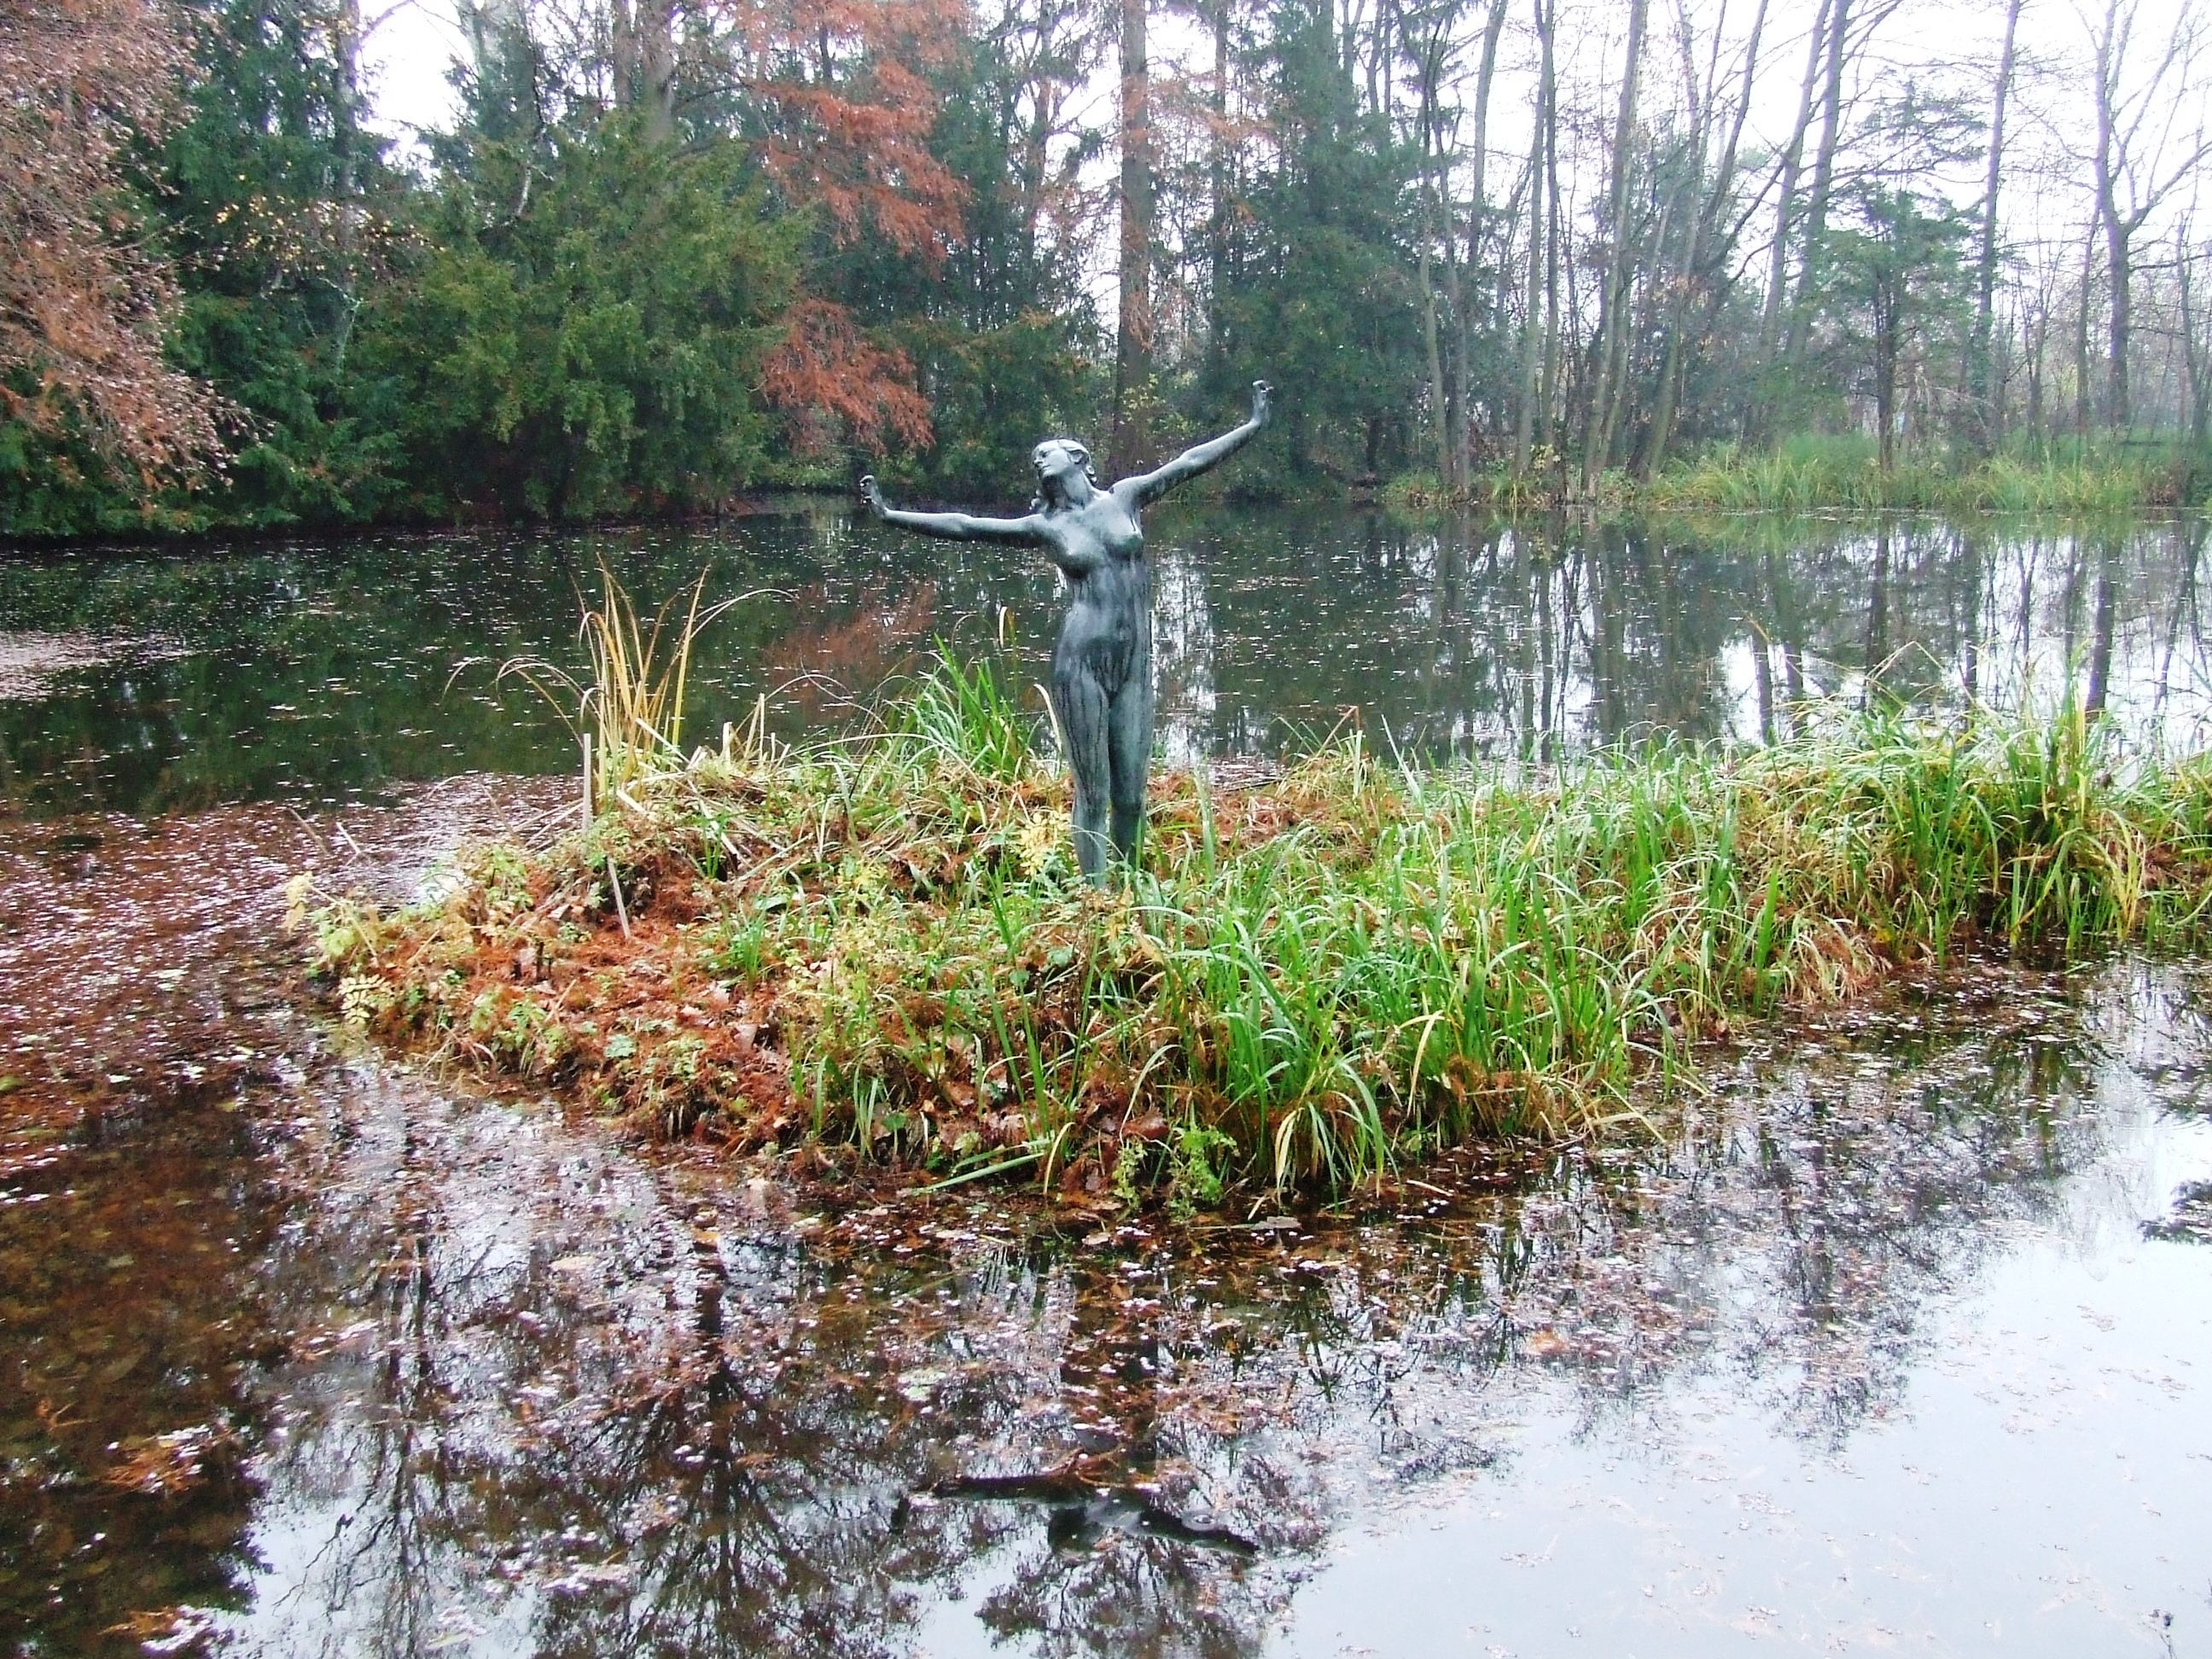
water, nature, swamp, trail, pond, statue, stream, critter, autumn, silence, waterway, wetland, bog, woodland, habitat, ecosystem, moisture, arboretum, szeged hungary, fish pond, botanical szeged